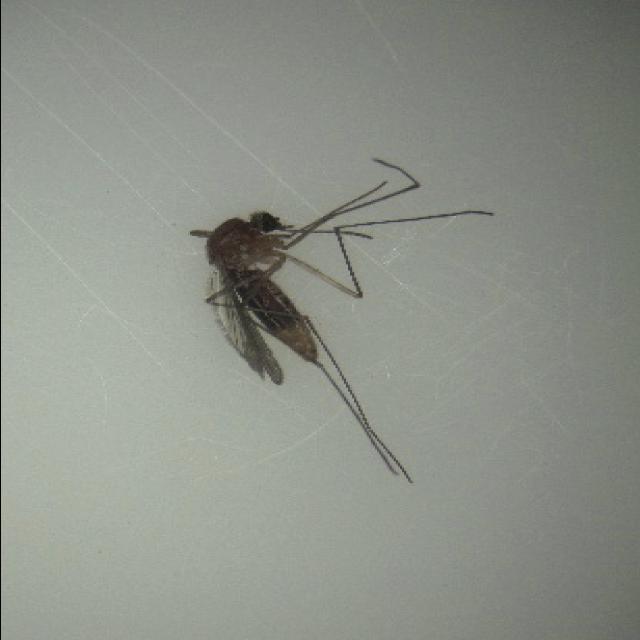
Species: culex_pipiens